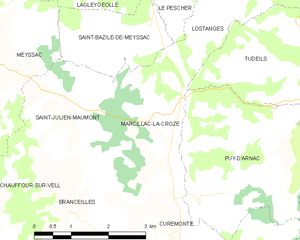
Marcillac-la-Croze est une commune française située dans le département de la Corrèze en région Nouvelle-Aquitaine.